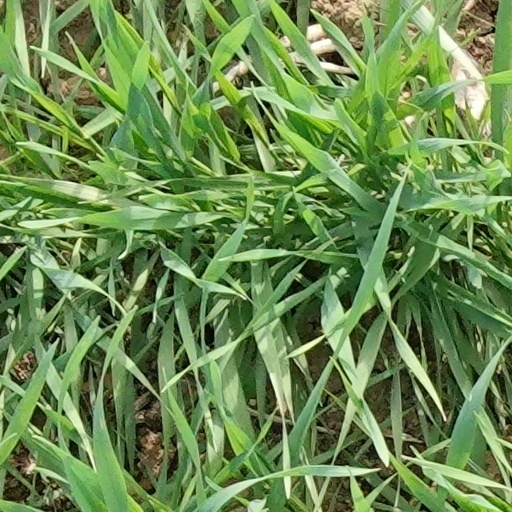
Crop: wheat